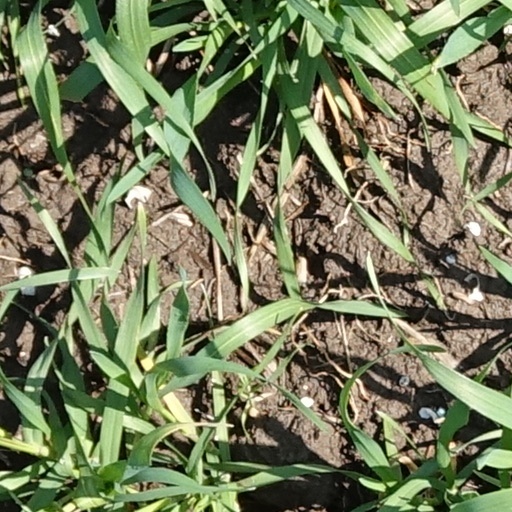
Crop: wheat